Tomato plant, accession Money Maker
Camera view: tilt-top (135 deg); turntable rotation: 30 degrees
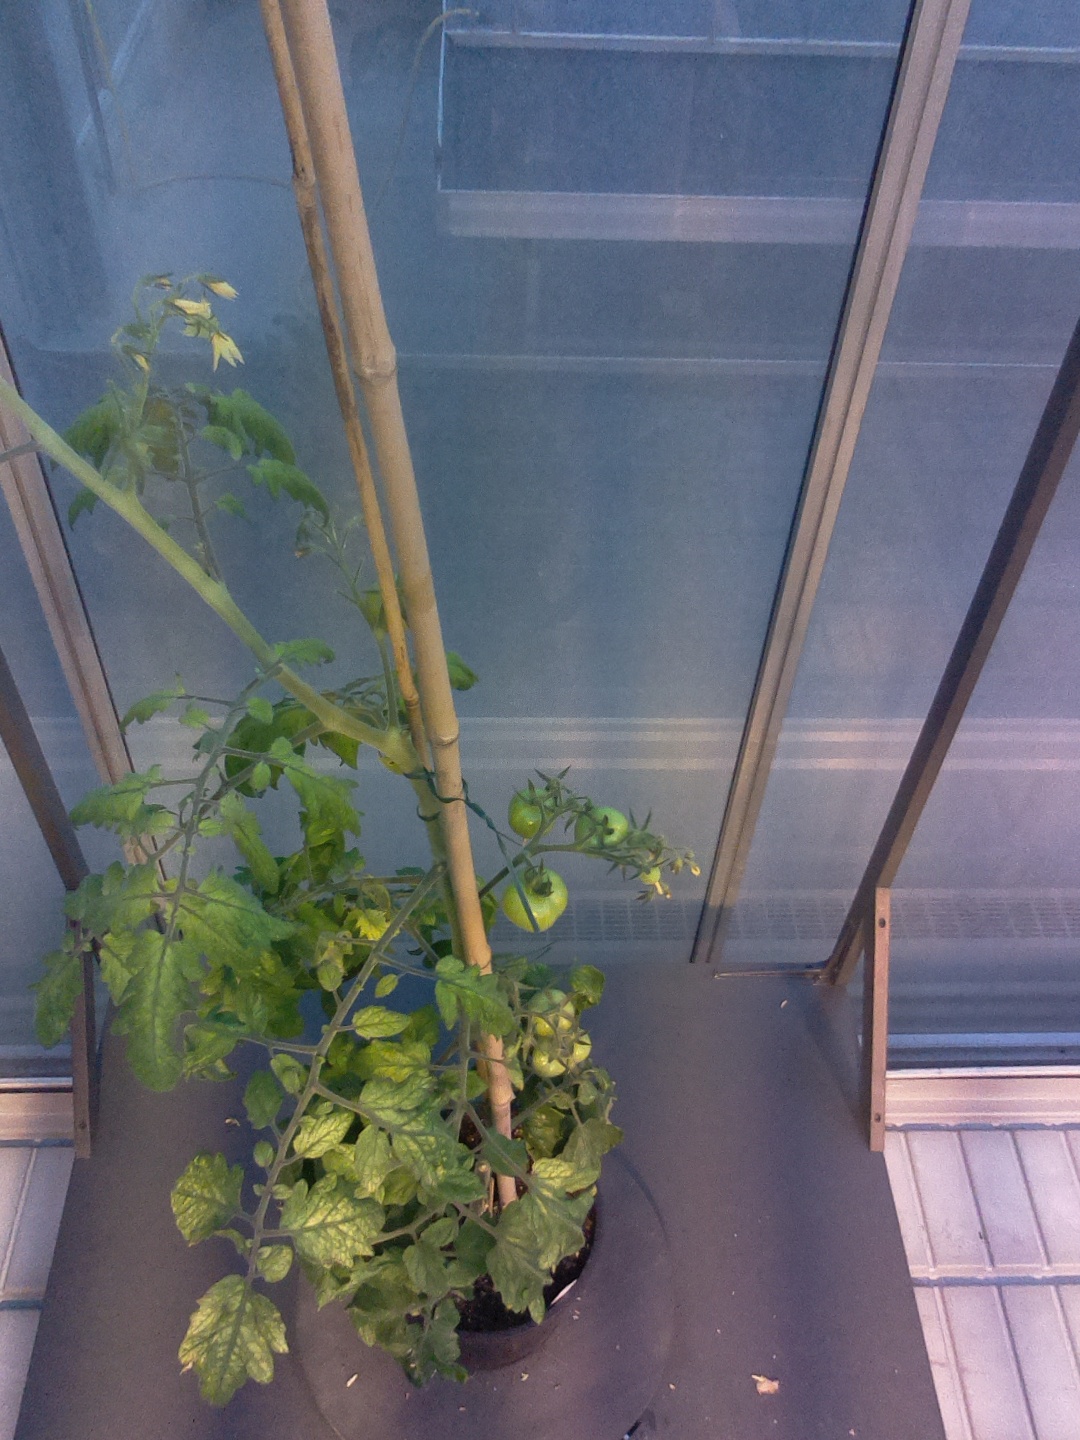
BBCH growth stage 75: 50%-60% of final fruit size